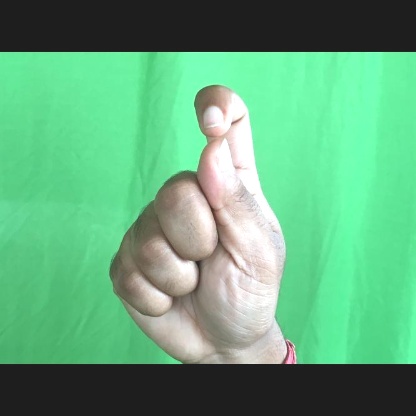
Mudra: Kapith